Ancient history of Yemen

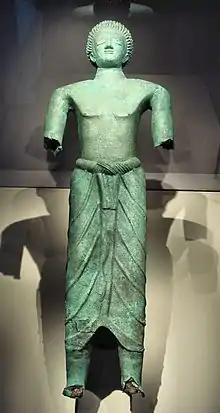
"Bronze man" found in Al Bayda' (ancient Nashqum). 6th–5th century BCE. Louvre Museum.

In the first half of the 19th century other European travelers brought back over one hundred inscriptions. This stage of investigation reached its climax with the travels of the Frenchman Joseph Halévy 1869/70 and the Austrian Eduard Glaser 1882–1894, who together either copied or brought back to Europe some 2500 inscriptions. On the basis of this epigraphical material Glaser and Fritz Hommel especially began to analyse the Old South Arabian language and history. After the First World War excavations were finally carried out in Yemen. From 1926 Syrians and Egyptians also took part in the research into ancient South Arabia. The Second World War brought in a new phase of scientific preoccupation with ancient Yemen: in 1950–1952 the American Foundation for the Study of Man, founded by Wendell Phillips, undertook large-scale excavations in Timna and Ma'rib, in which William Foxwell Albright and Fr. Albert Jamme, who published the corpus of inscriptions, were involved. From 1959 Gerald Lankester Harding began the first systematic inventories of the archaeological objects in the then British Protectorate of Aden. At this time Hermann von Wissmann was particularly involved with the study of the history and geography of ancient South Arabia. In addition, the French excavations of 1975–1987 in Shabwah and in other locations, the Italian investigations of Paleolithic remains and the work of the German Archaeological Institute in the Ma'rib area are particularly noteworthy.